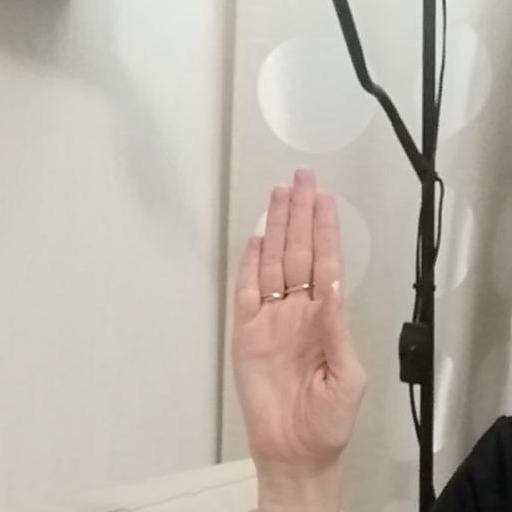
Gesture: stop